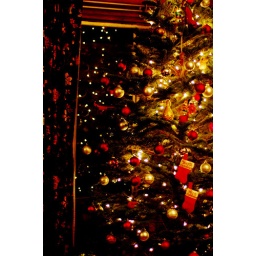
tree in window